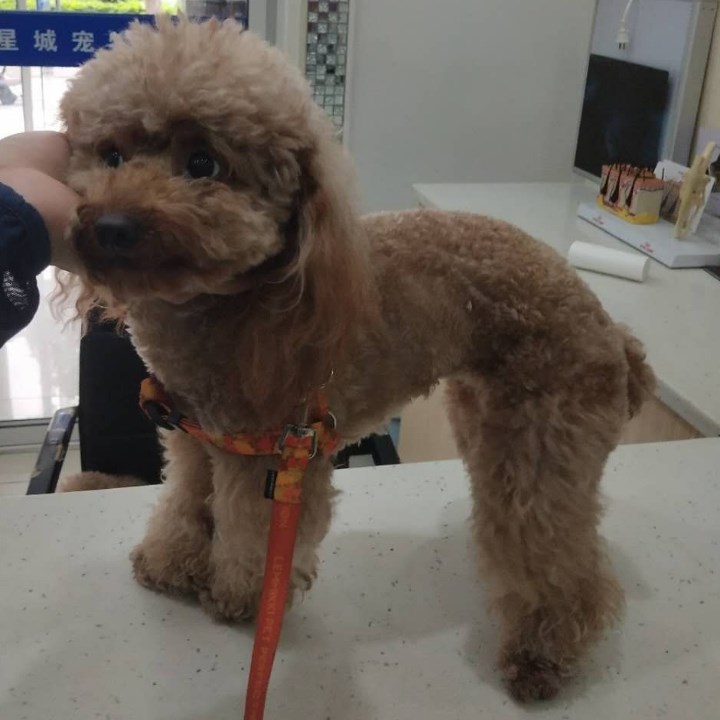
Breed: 7449-n000128-teddy